North Bay Aqueduct

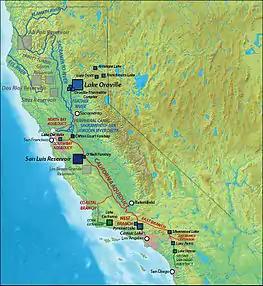
California State Water Project

The North Bay Aqueduct (NBA) is part of the California State Water Project that was built in two phases, Phase I (1967-1968) and Phase II (1985-1988). The aqueduct is long all in pipelines and serves Napa and Solano counties, California. The aqueduct provides water to about 500,000 residents in Solano and Napa.